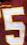
Number: 5